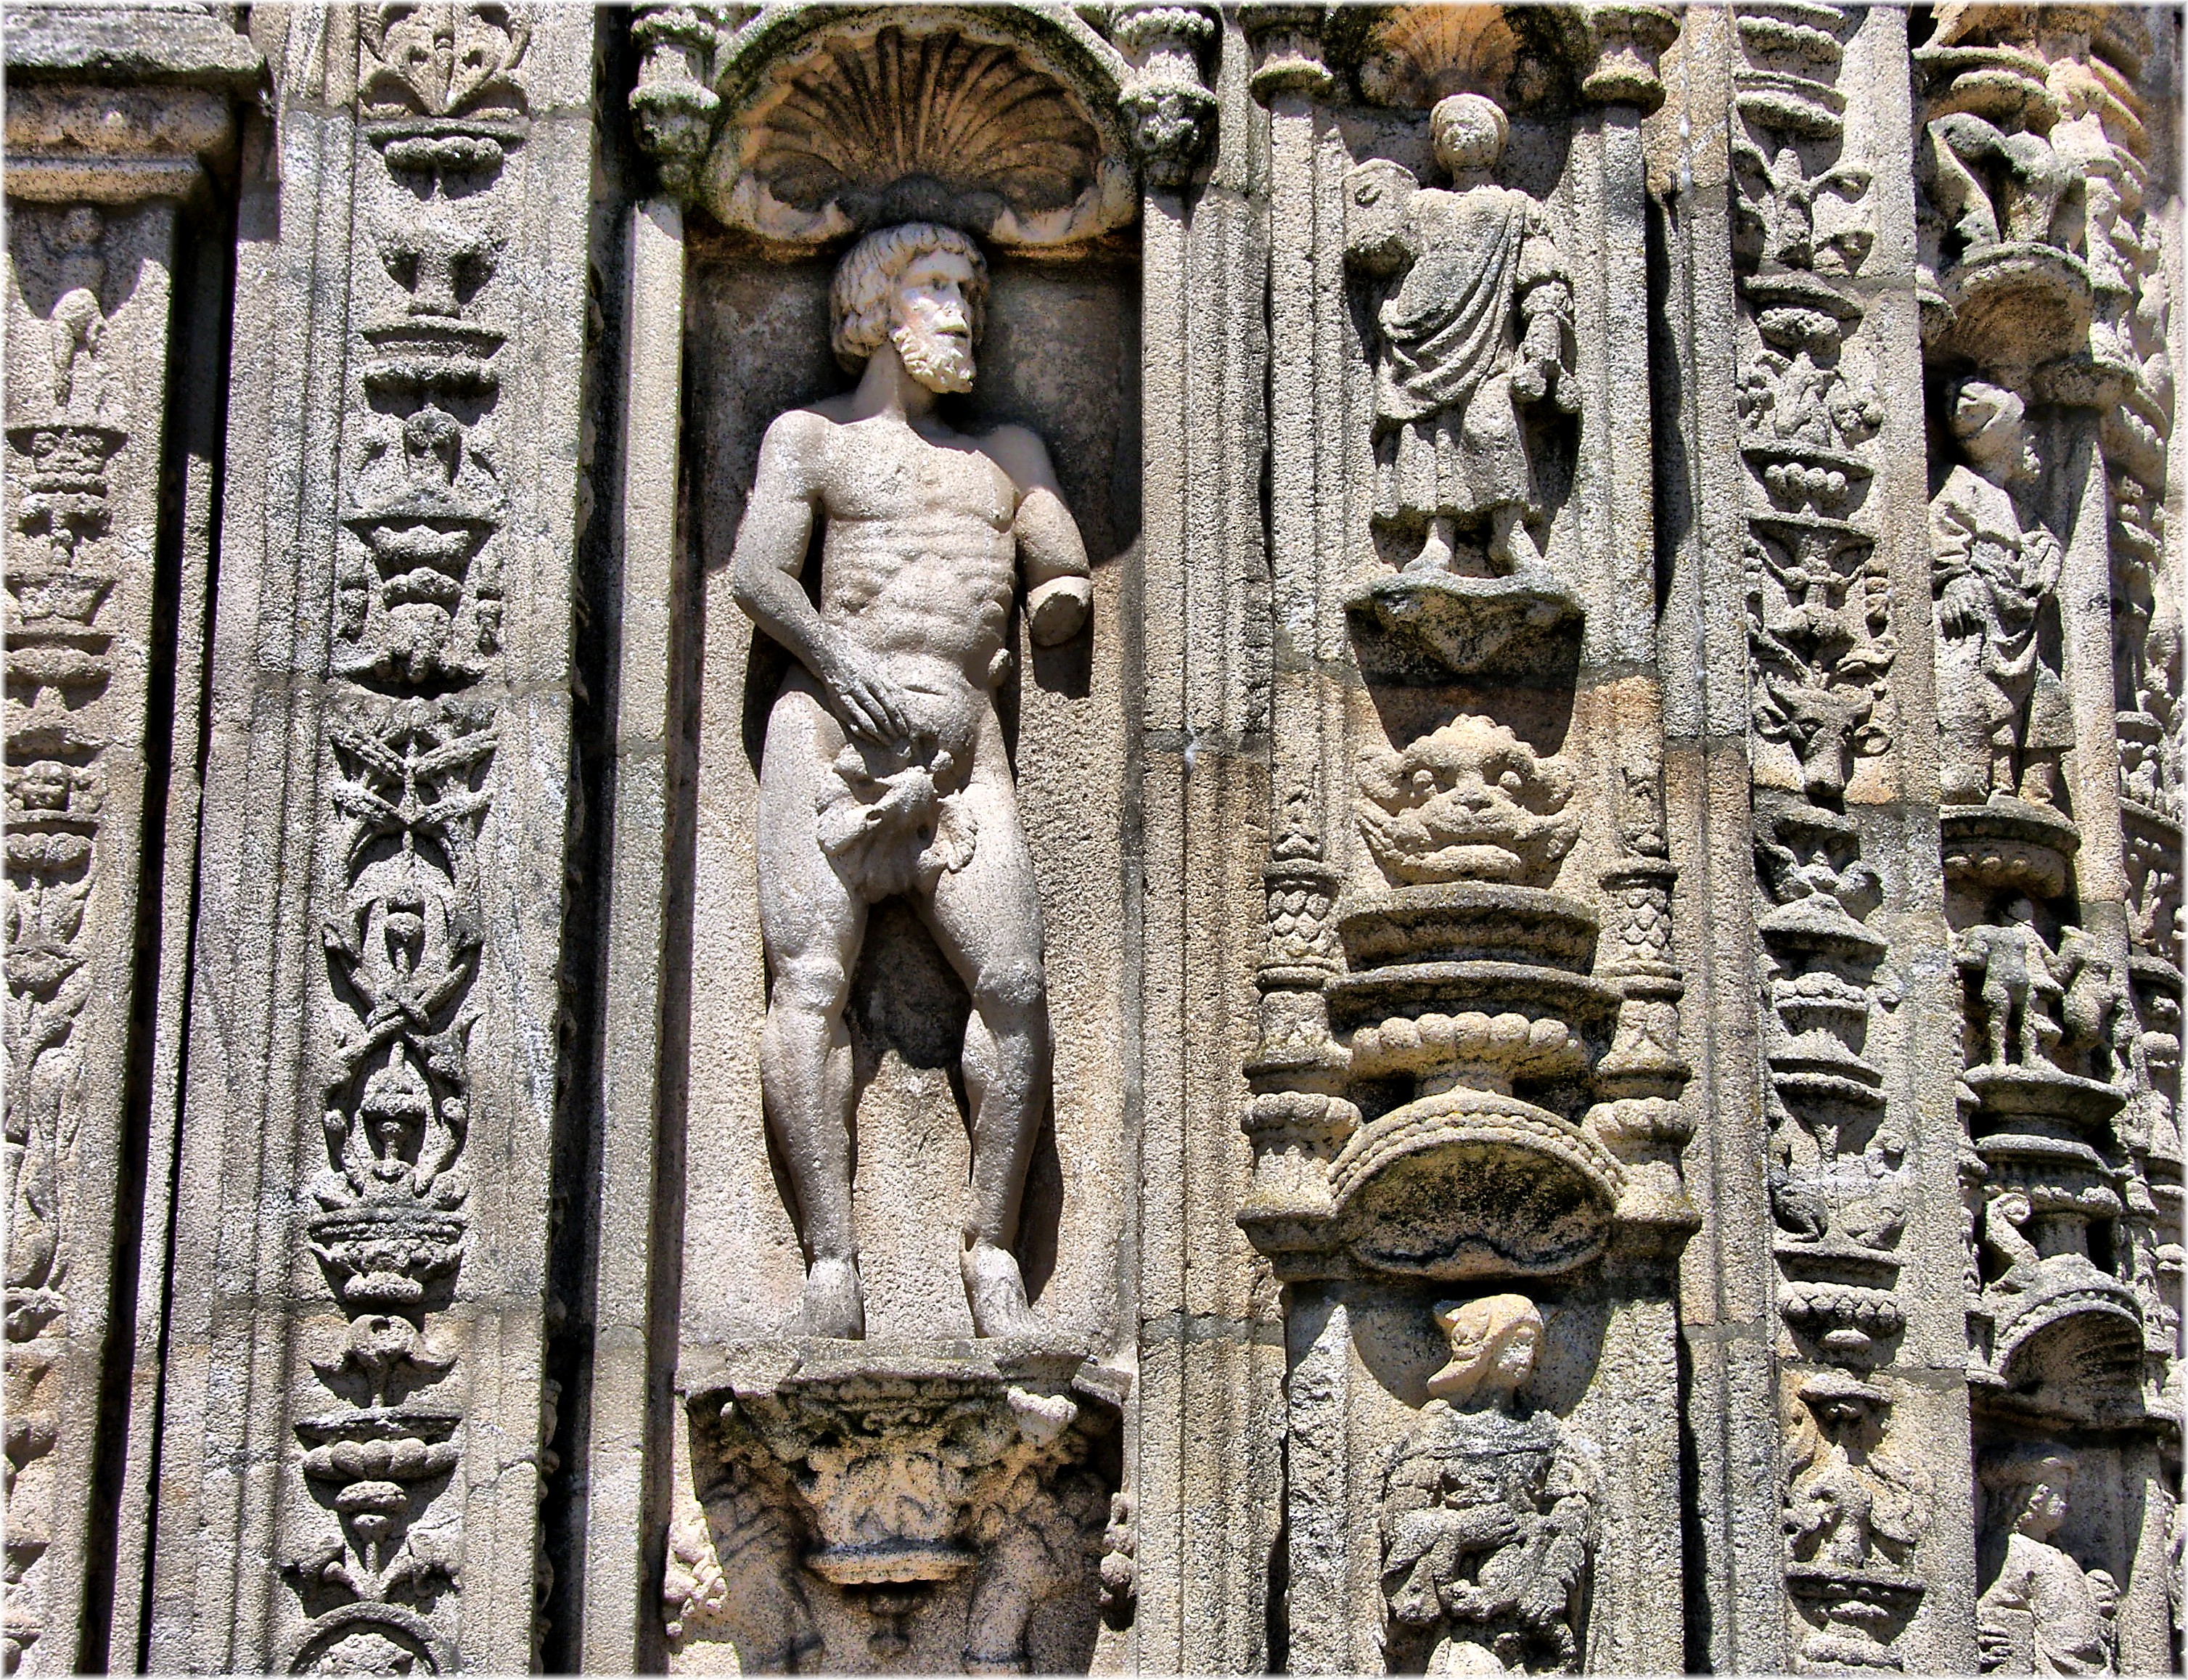
stone carving, structure, sculpture, statue, hindu temple, ancient history, carving, monument, art, relief, temple, place of worship, column, history, cathedral